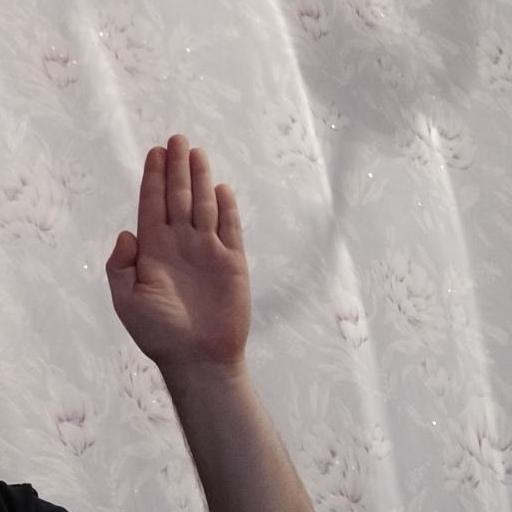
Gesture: stop